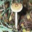
Label: mushroom